Transport in Liberia

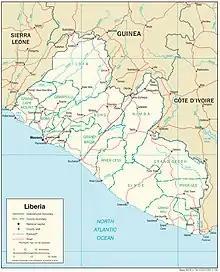
A map of Liberia's major roads and railways

10,600 km (6,586 mi) (there is major deterioration on all highways due to heavy rains and lack of maintenance)